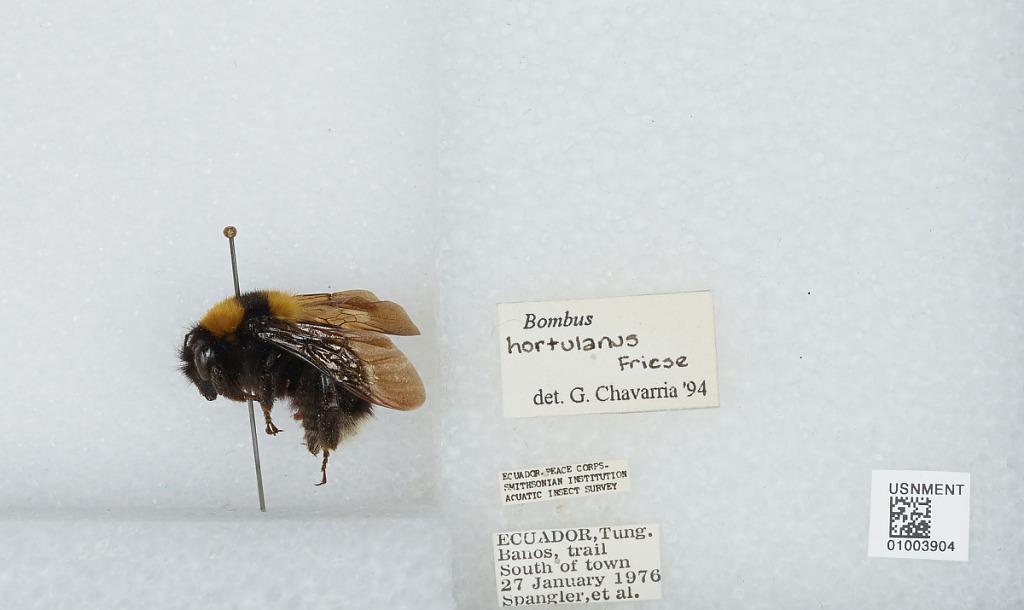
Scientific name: Bombus (Robustobombus) hortulanus Friese
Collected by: Spangler & et al.
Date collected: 1976-1-27
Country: Ecuador
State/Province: Tungurahua
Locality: Banos, trail south of town
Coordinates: -1.4086, -78.4167
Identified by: Chavarria, G.